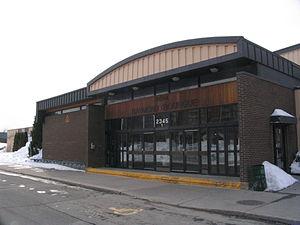
L'aréna Raymond-Bourque est situé dans l'arrondissement Saint-Laurent à Montréal, Québec, Canada.
Raymond Jean Bourque, dit Ray Bourque, est un joueur professionnel canadien de hockey sur glace.